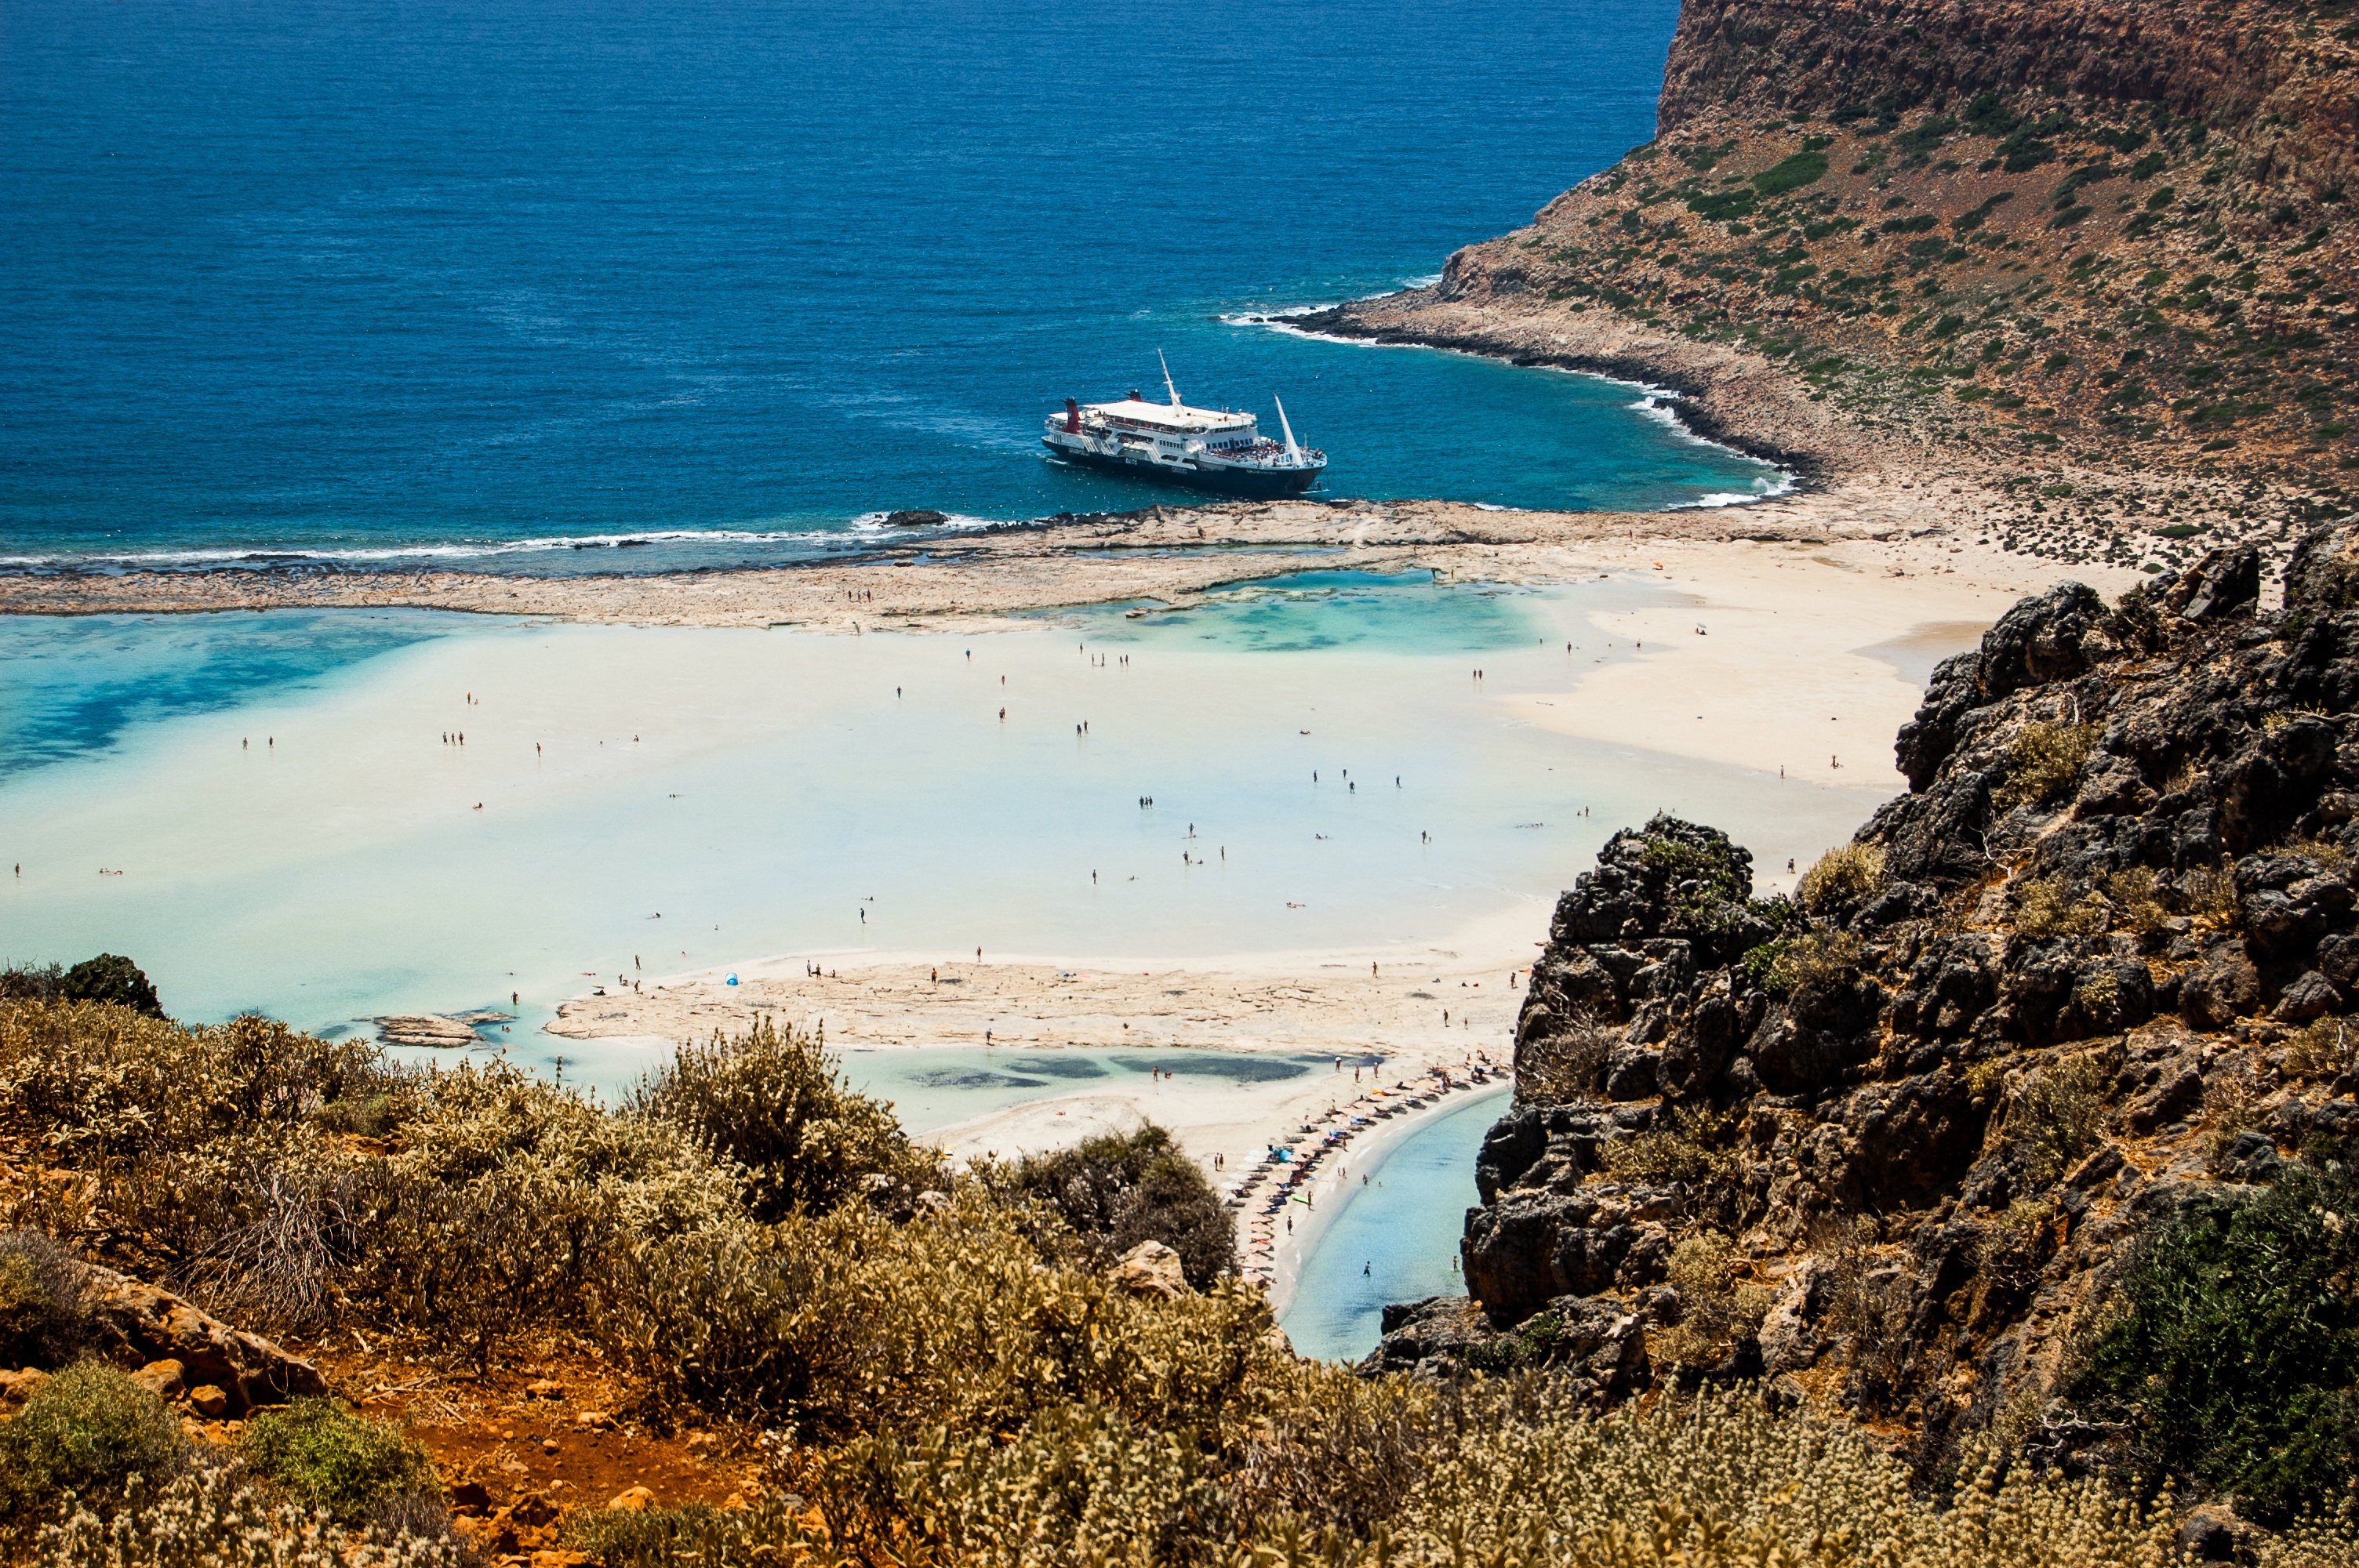
beach, sea, coast, water, sand, rock, ocean, shore, wave, summer, vacation, cliff, cove, weather, bay, island, blue, terrain, body of water, holidays, greece, the sun, cape, crete, the stones, landform, geographical feature